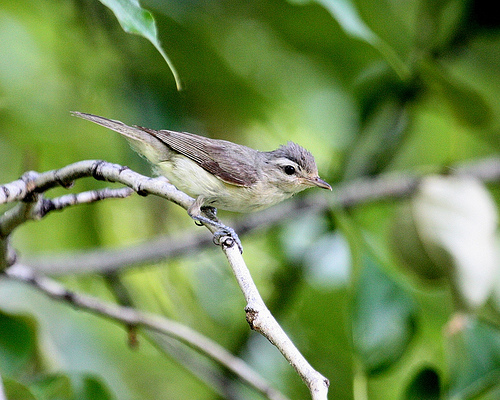
this is small, gray perching bird with a small bill, large eyes, and slight crest to its crown is medium gray on its crown nap wings and tail and light gray on it throat, chest, belly, and abdomen.
a small bird with a cream colored belly and breast, grey crown, crey and black primaries nad secondaries, and grey bill.
the small bird has a brown feathers and a white chest.
bird with tiny pointed bill white eyebrow black corwn and gray breast.
this small bird has a white feathers on it's belly, brown wings, and a brown crown.
this bird has wings that are grey and has a yellow belly
this bird has wings that are black and has a white bellya very small light grey bird, its wings are a darker shade of grey, it has a white eyebrow and a very small grey bill.
this small beaked bird has a white underside and a grey topside.
the bird is small with a pointed bill, and the wings are brown.
Species: Warbling Vireo